Disc Drivin'

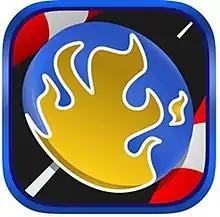
App icon

Disc Drivin' is an iOS game developed by American studio Pixelocity Software LLC and released on December 13, 2010.